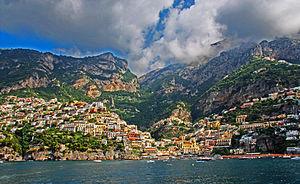
Positano est une commune de la province de Salerne dans la Campanie en Italie. C'est une station balnéaire connue de la côte amalfitaine.